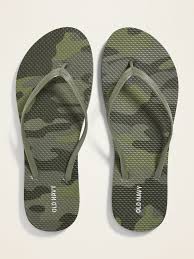
Waste category: shoes